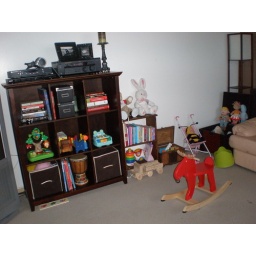
This wall is opposite the window in the living room.